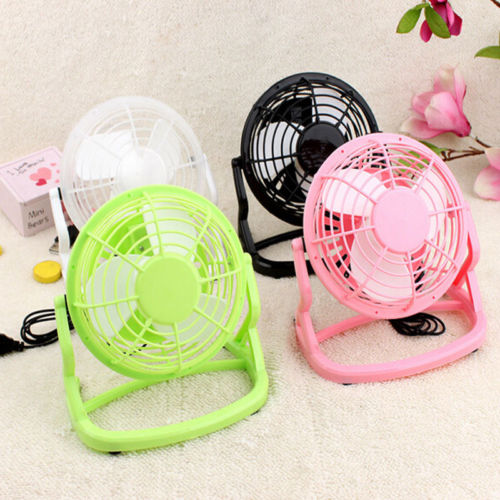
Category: fan